History of St. Mary's College of Maryland

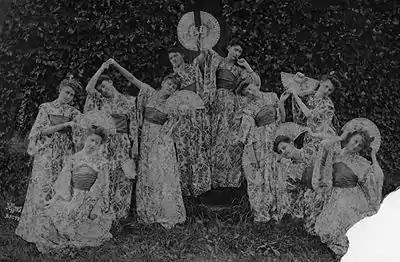
Students at St. Mary's in a dance production at the school's graduation ceremony in 1902. "St. Mary's College of Maryland archive: "History of Dance at St. Mary's""

St. Mary's College of Maryland is located on the original site of Maryland's first colony, St. Mary's City, which was also the first capital of Maryland and is considered to be the birthplace of religious freedom in America.